IMSA GT Championship

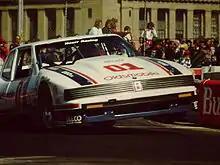
Robin McCall in the Hoerr Racing GTO Oldsmobile (1987)

The 1971 season was the first racing season, and lasted six races. The early years of the series featured GT cars, similar to the European Group 2 and Group 4 classes, divided into four groups: